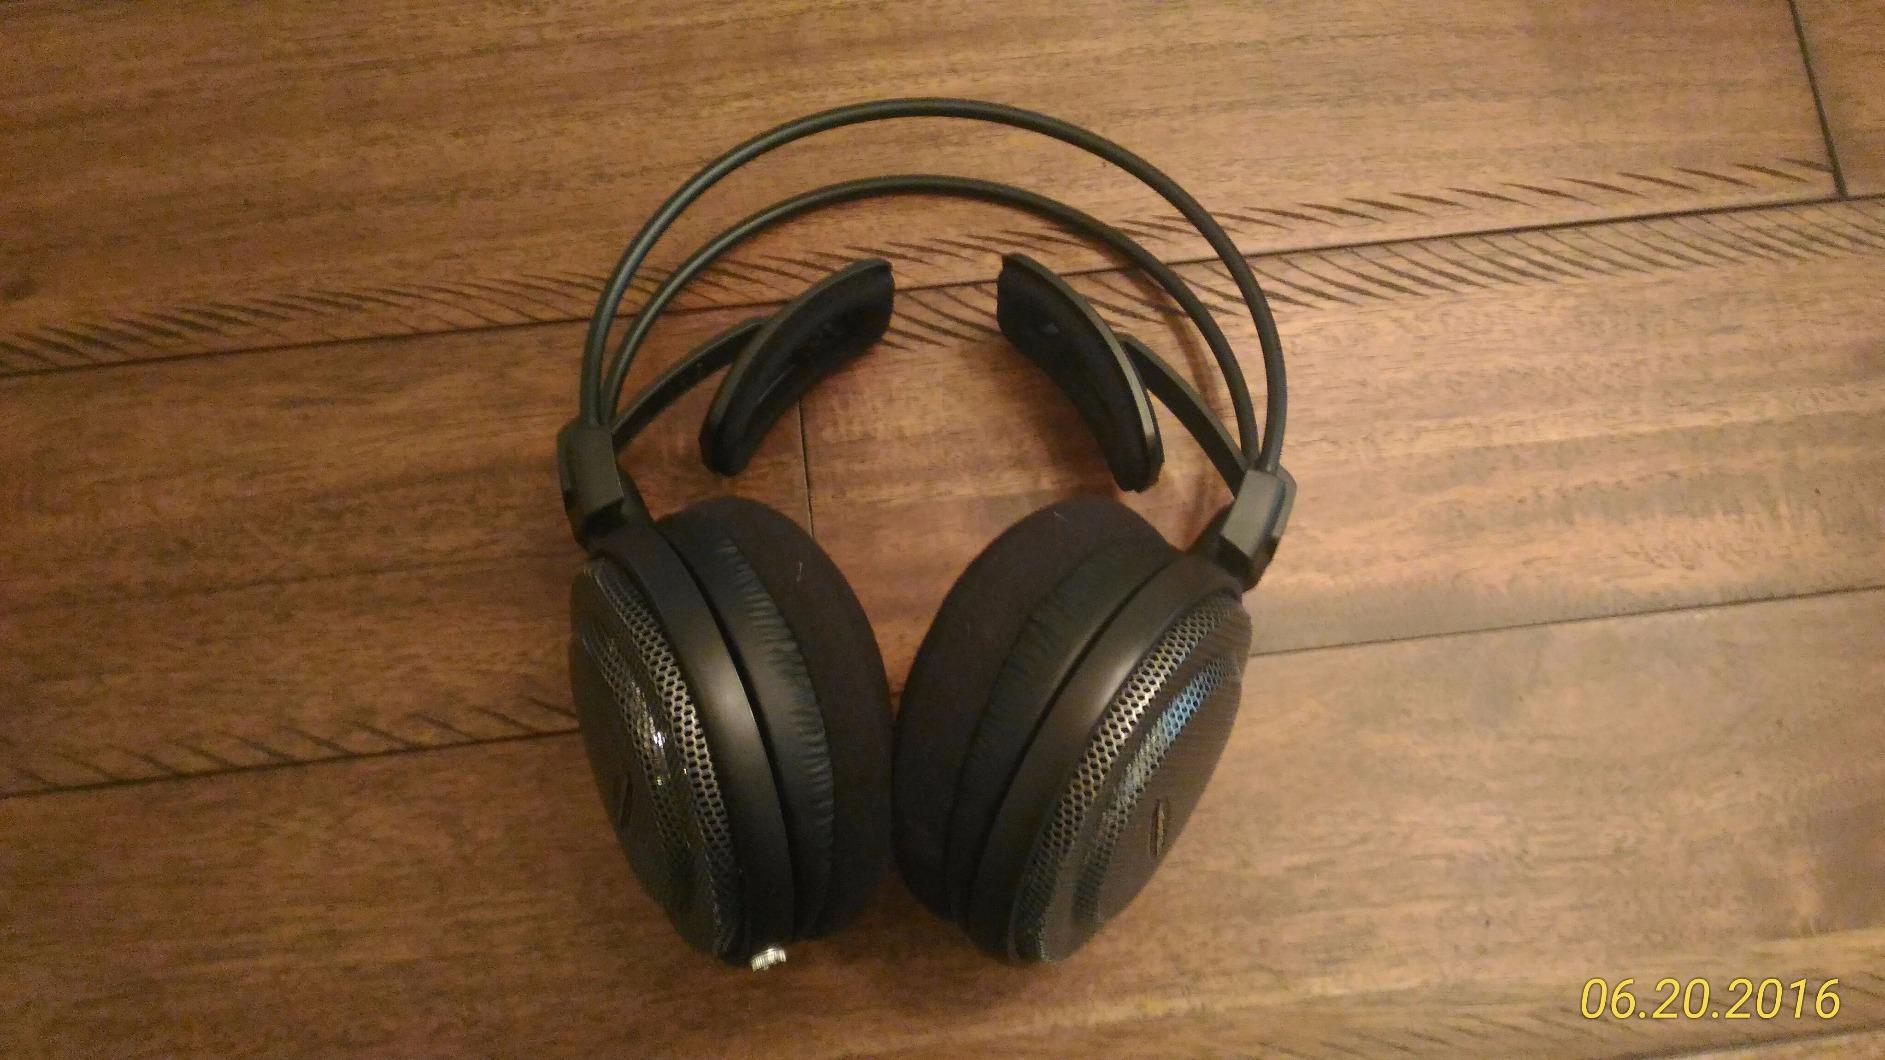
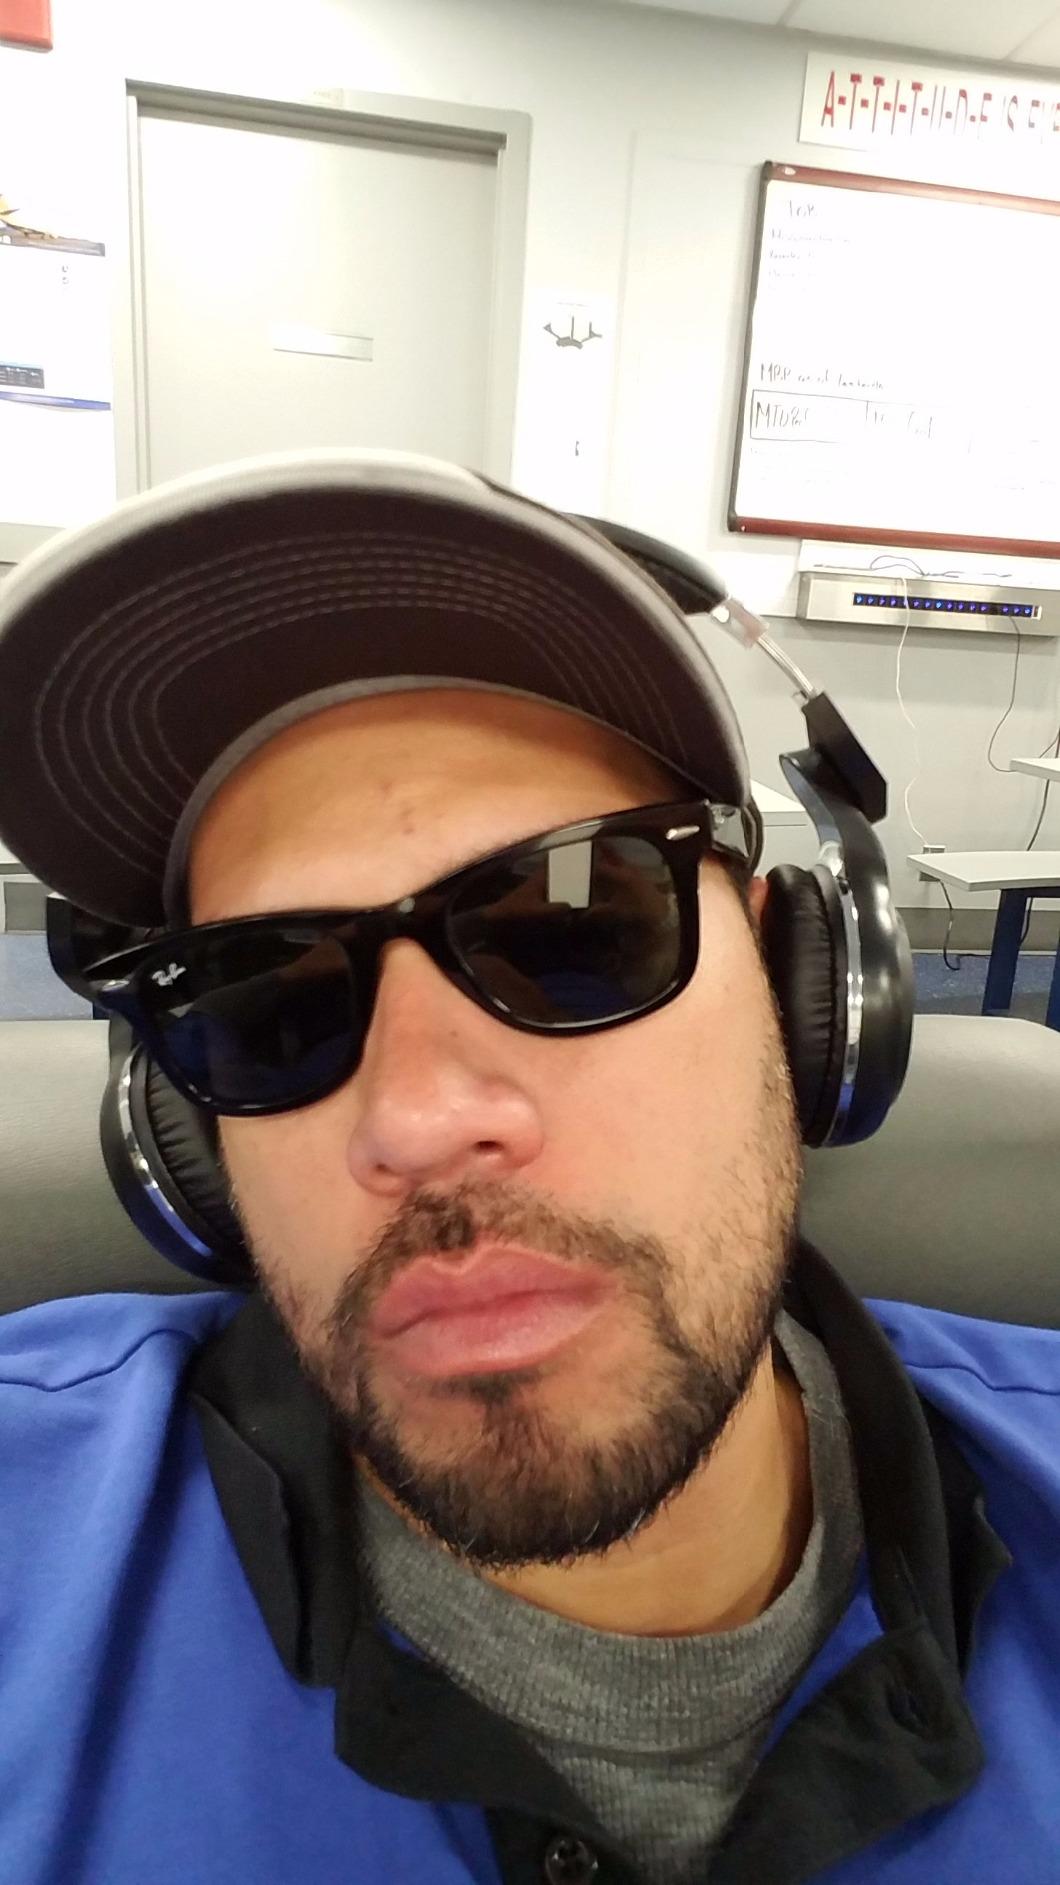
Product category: headphones
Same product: no